Probabilistic numerics

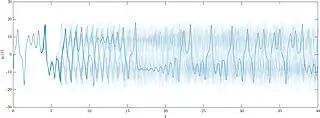

Probabilistic numerical methods for ordinary differential equations formula_36, have been developed for initial and boundary value problems. Many different probabilistic numerical methods designed for ordinary differential equations have been proposed, and these can broadly be grouped into the two following categories: